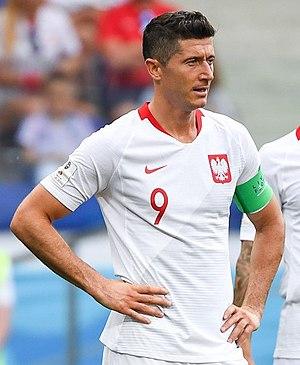
Robert Lewandowski, né le 21 août 1988 à Varsovie, est un footballeur international polonais évoluant au poste d'attaquant au Bayern de Munich et en sélection polonaise.